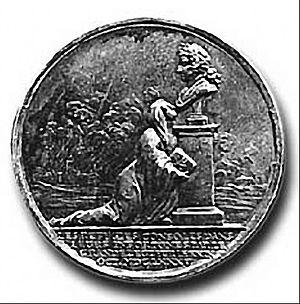
L’émigration messine à Berlin est due à la révocation de l’édit de Nantes, ou édit de Fontainebleau, par lequel, le 17 octobre 1685, le roi de France Louis XIV interdit l’exercice du culte protestant dans le royaume de France.